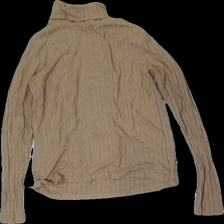
View: front
Type: Top
Category: Ladies
Brand: Missing
Colors: Brown
Material: 100% visc
Pattern: Striped
Cut: Regular, Turtle neck
Size: M
Season: All
Price range: <50
Recommended usage: Reuse